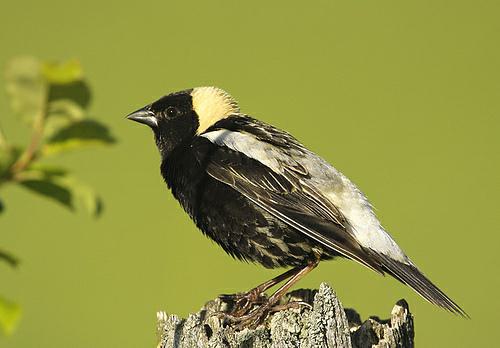
A photo of a bobolink